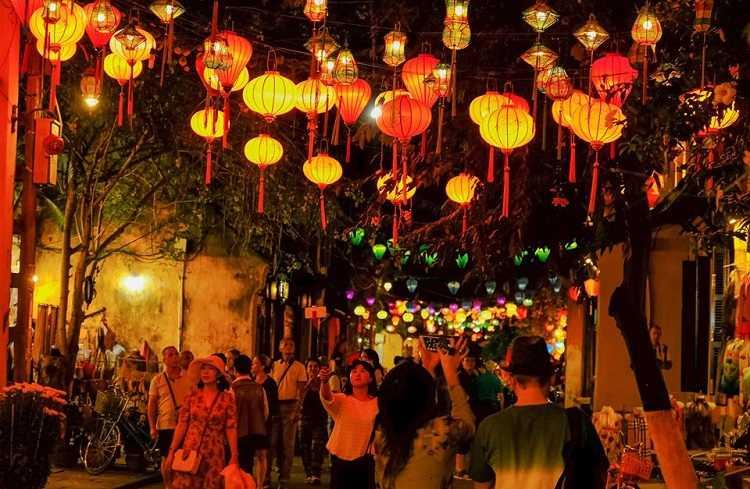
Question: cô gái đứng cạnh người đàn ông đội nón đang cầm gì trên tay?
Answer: điện thoại thông minh